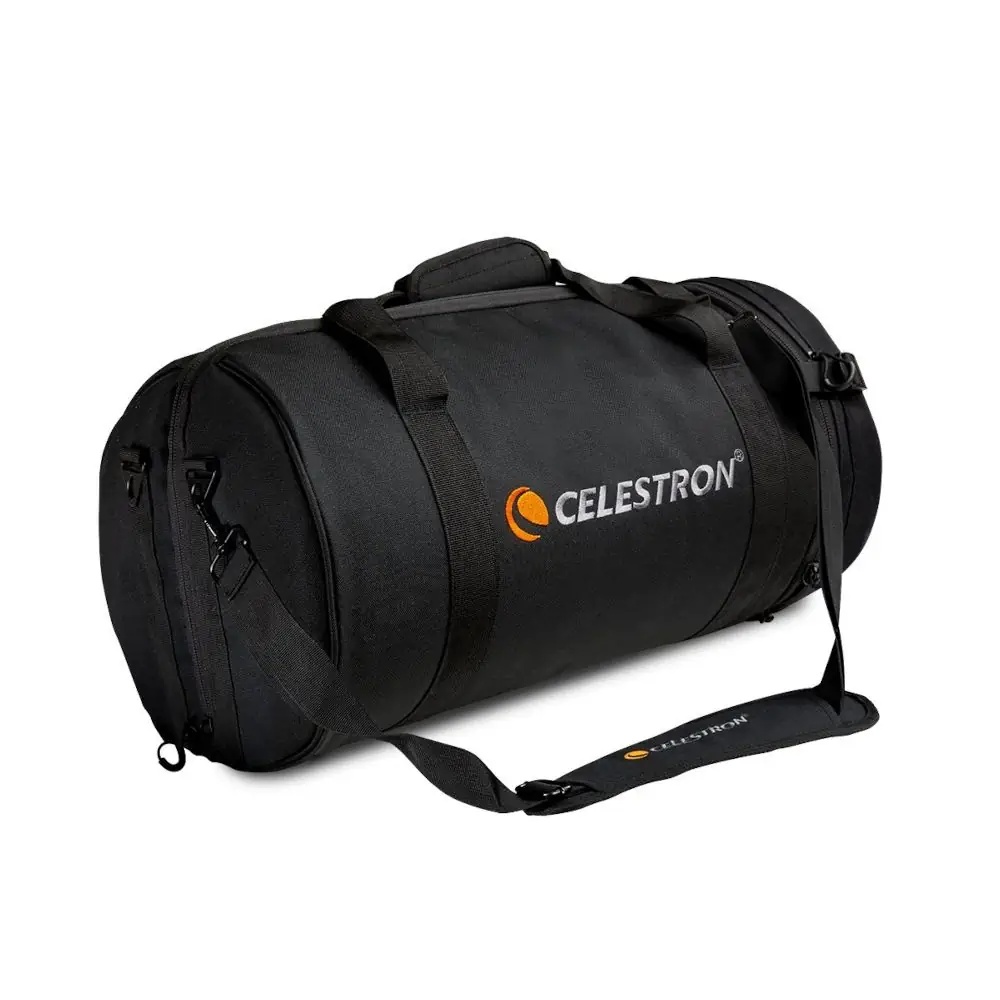
Celestron Padded Telescope Bag for 8" Optical Tubes (94026)
Celestron Padded Telescope Bag for 8" Optical Tubes Still carrying your bulky optical tube box to remote observing sites? Let us lighten your load with our sleek, protective optical tube carrying case, the perfect storage solution for transporting your tube anywhere with ease and confidence. It’s truly a must-have for telescope owners of all stripes. Ultra-durable Material The 8" Optical Tube Soft Case is constructed from 900 denier polyester for durability and weather resistance. Its walls are lined with 16mm thick EPE foam to protect your telescope. Unzip the case and you’ll discover a soft polyester interior lining with adjustable straps to hold your optical tube firmly in place. The 8" Optical Tube Soft Case has a hidden external zipper pocket to hold eyepieces and other accessories. It is designed with cinching straps to firm up the pocket when in use and to hide it when empty. The interior has one sewn in cinching strap to hold the optical tube firmly in place. Grab and Go Transport your case one of two ways: via the pair of sewn in handles or optional, clip in padded shoulder strap for hands-free carrying. Compatible Telescopes This optical tube soft case can hold most 8” optical tubes, under 18” in length, including these Celestron telescopes: EdgeHD 8" Optical Tubes Schmidt Cassegrain 8" Optical Tubes Additional Features: Store your 8” Schmidt-Cassegrain or EdgeHD optical tube in this protected, portable, grab-and-go case. Ultra-durable and water resistant, 900 denier outer and super smooth inner polyester layers, sandwich 16mm thick EPE foam sheets to create a protective barrier for your telescope. Multiple zippers allow for easy packing and removal of the optical tube. External, hidden zippered pocket stores your eyepieces and other accessories. Padded shoulder strap allows you to carry your optical tube to your observing site hands-free. Technical Specifications Outer Material: 900 Denier Polyester Walls- Foam: EPE Foam (16mm (0.63") thick) Internal material: PP webbing Zippers: Nylon Zippers with cord pulls Included Accessories: 3" Celestron window sticker (part of label) Shoulder strap Compatibility: 8" Celestron Telescsopes: EdgeHD 8" Optical Tube and all C8 Optical Tubes Outside Dimensions: 508mm x 292mm x 292mm (20" x 11.5" x 11.5") Inside Dimensions: 432mm x 273mm x 273mm (17" x 10.75" x 10.75") Weight: 2.4 lbs (1.1 kg) In the Box Celestron Padded Telescope Bag for 8" Optical Tubes Shoulder Strap Warranty & Manuals 2-Year Warranty
Brand: Celestron
Category: Cameras & Optics > Camera & Optic Accessories > Optic Accessories > Optics Bags & Cases > Telescope Bags